Abraham Shalom Friedberg

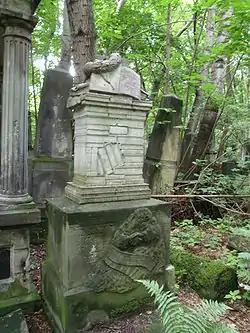
Grave of Abraham Shalom Friedberg at the Warsaw Jewish Cemetery.

Abraham Shalom Friedberg was born at Grodno on 6 November 1838. At the age of thirteen he was orphaned and apprenticed to a watchmaker; three years later he went to Brest-Litovsk, and afterward to the southern Russian Empire, spending two years in Kishinev.